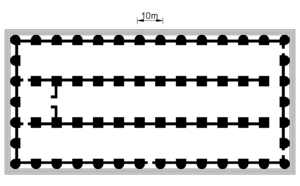
La zone archéologique d'Agrigente, en Sicile, comprend le « parc archéologique de la Vallée des Temples », et d'autres vestiges situés sur l'acropole et en divers lieux de la ville.
Le temple de Zeus olympien à Agrigente, en Sicile était le plus grand temple dorique jamais construit, bien qu'il n'ait jamais été achevé. Il se trouve désormais en ruines dans la Vallée des Temples avec d'autres grands temples grecs.